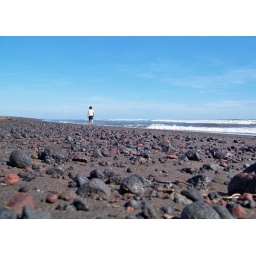
The rocks that make the black sand beaches here in Guatemala.